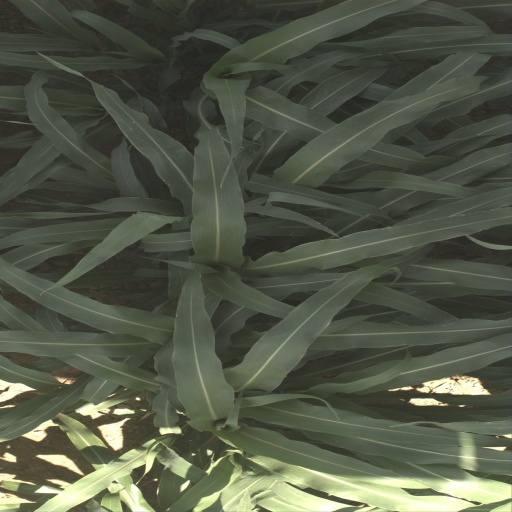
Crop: sorghum